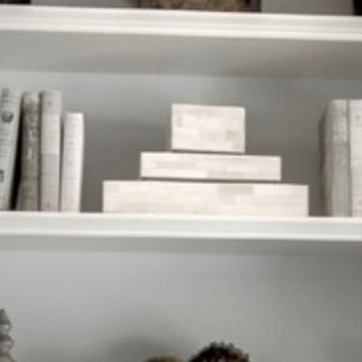
Material: paper